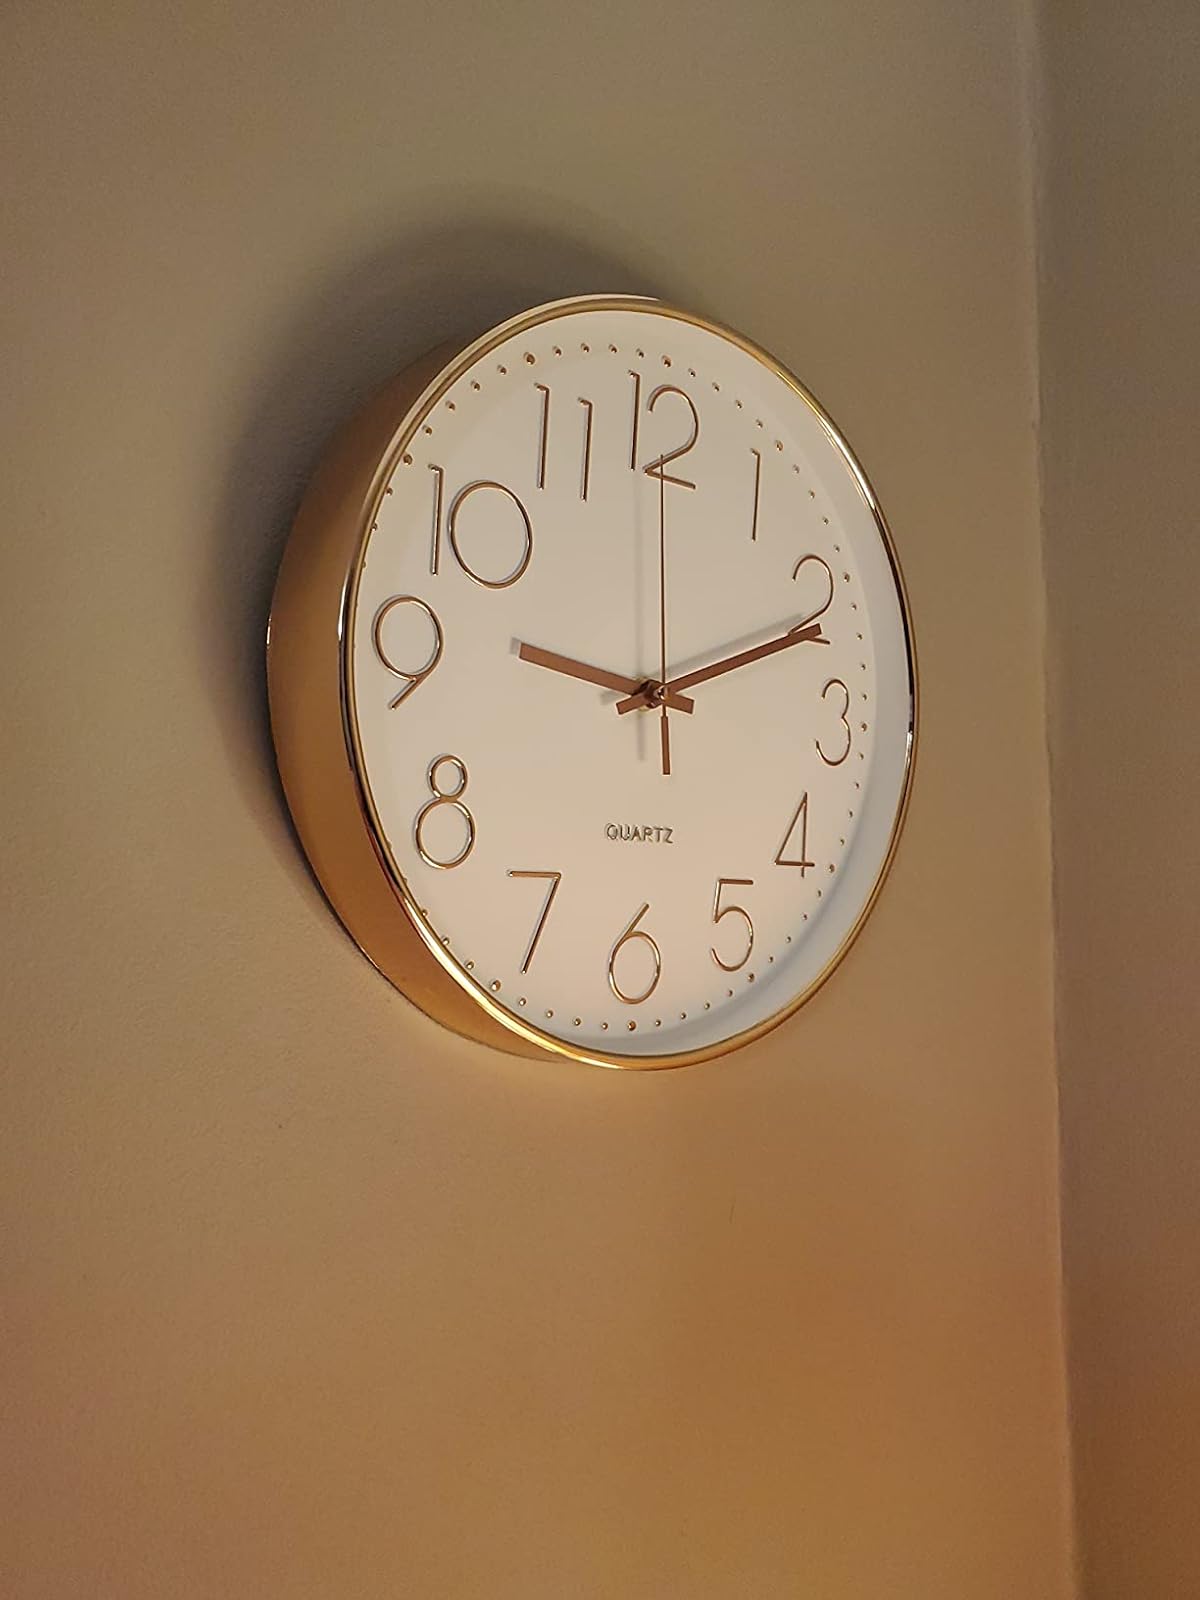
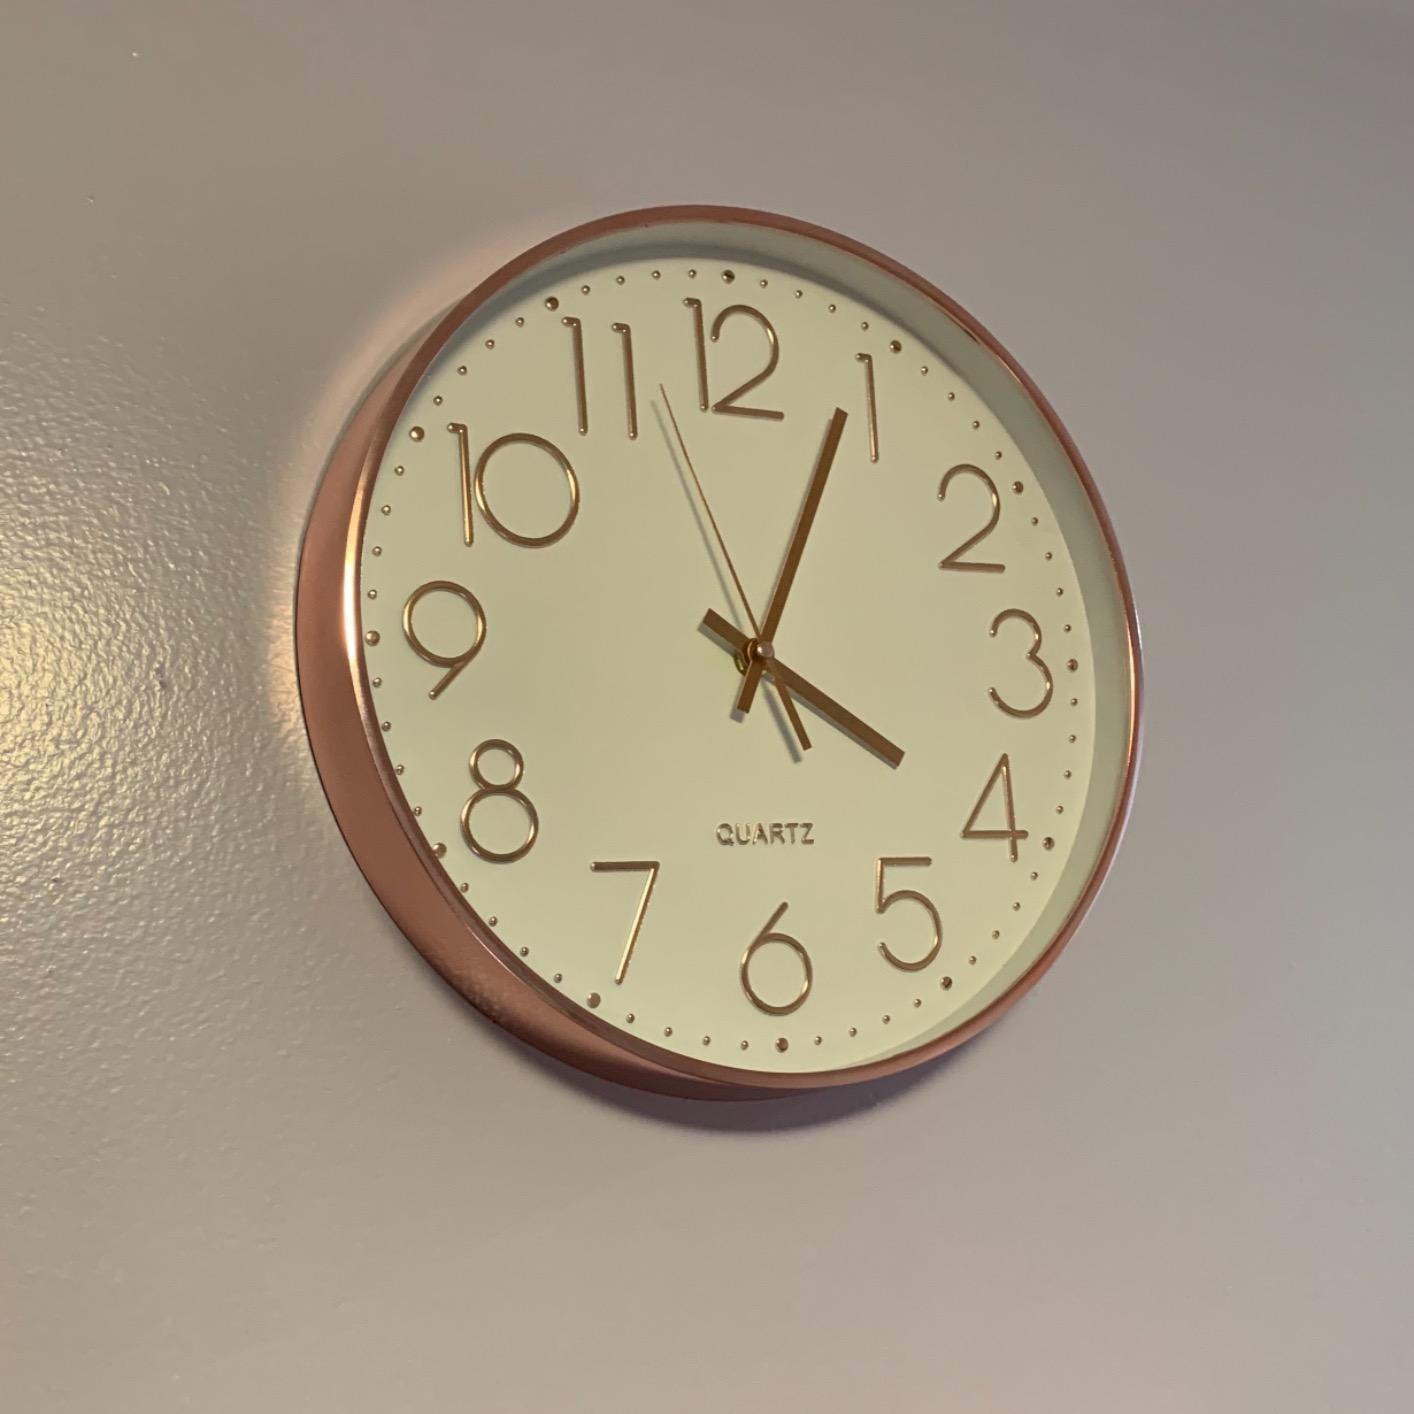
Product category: clock
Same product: yes